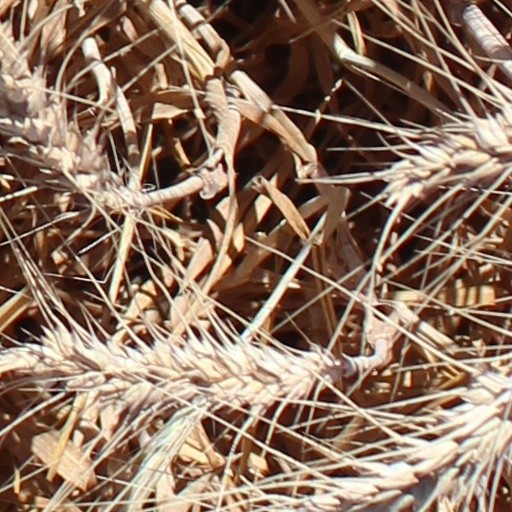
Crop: wheat